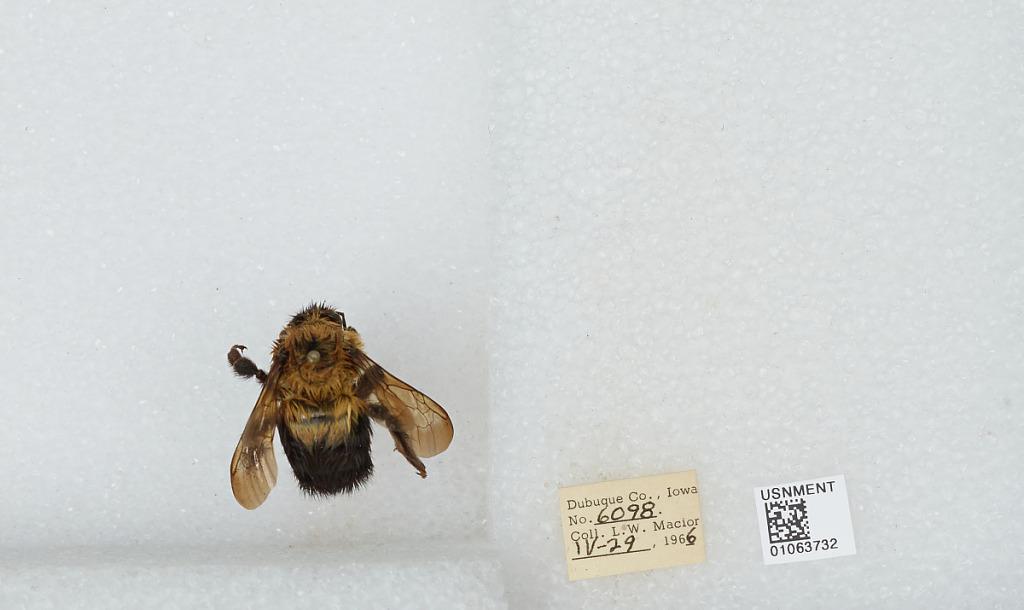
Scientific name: Bombus (Pyrobombus) bimaculatus Cresson
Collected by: L. Macior
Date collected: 1966-4-29
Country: United States
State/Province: Iowa
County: Dubuque
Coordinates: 42.4694, -90.8292